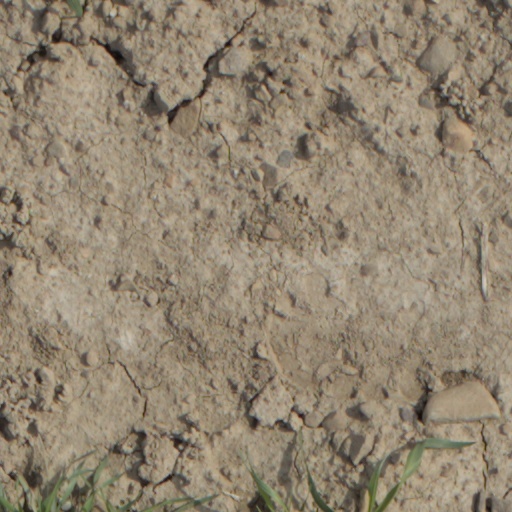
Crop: wheat